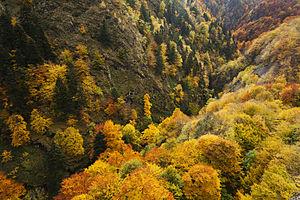
Les forêts primaires de hêtres des Carpates et d'autres régions d'Europe forment un site transnational du patrimoine mondial, regroupant 78 forêts de hêtres réparties sur 12 pays européens : Albanie, Allemagne, Autriche, Belgique, Bulgarie, Croatie, Espagne, Italie, Pologne, Roumanie, Slovaquie, Slovénie et Ukraine.